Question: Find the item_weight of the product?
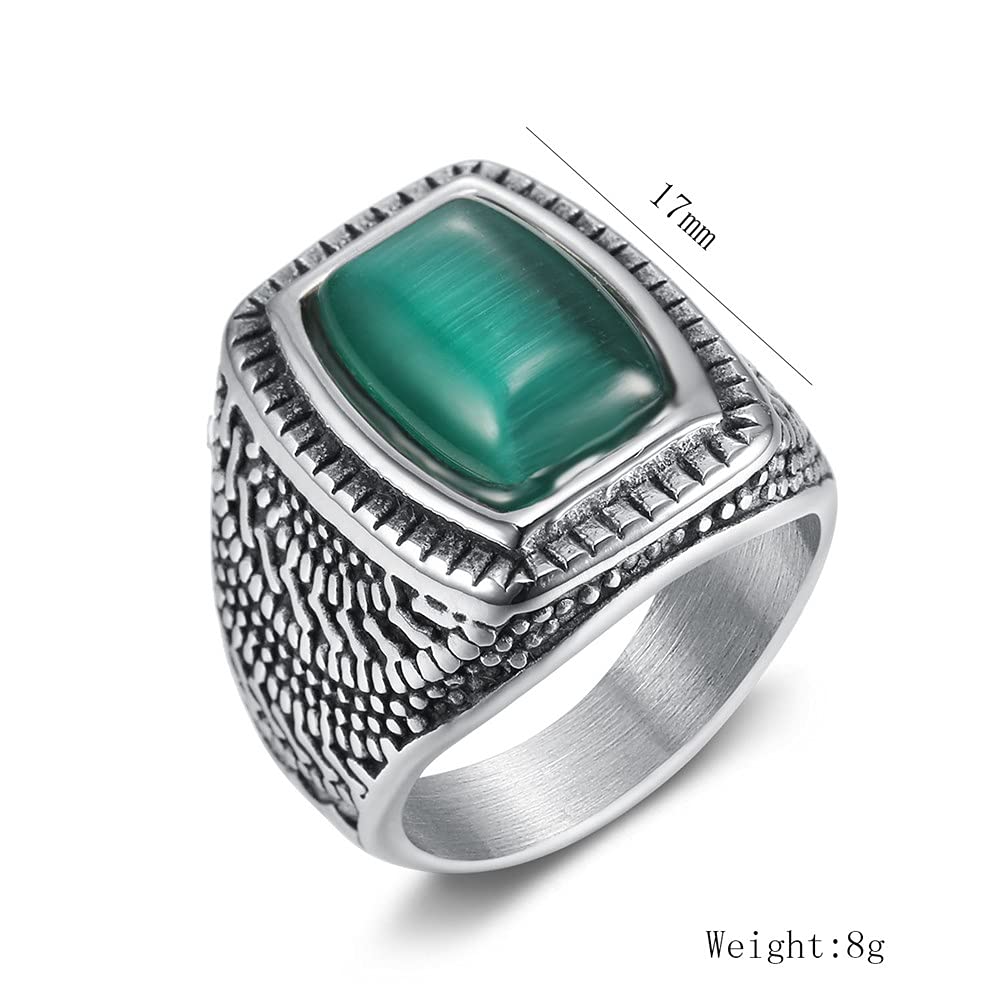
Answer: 8.0 gram